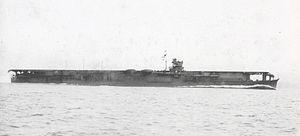
Créés peu après l'invention de l'aviation militaire pendant la Première Guerre mondiale, les porte-avions ont d'abord été considérés comme des bâtiments auxiliaires et n'ont joué un rôle majeur dans la guerre navale qu'à partir de la Seconde Guerre mondiale. Il a fallu l'attaque de Pearl Harbor de décembre 1941 pour démontrer la supériorité de l'aviation embarquée sur la grosse artillerie des navires de ligne, grâce à sa portée incomparablement plus grande pour une force de frappe équivalente. La bataille de la mer de Corail, en mai 1942, est le premier affrontement uniquement aéronaval de l'histoire, dans lequel les forces navales japonaises et américaines s'affrontèrent par avions interposés sans jamais être à portée de canon. En 1944-45, les plus grands cuirassés japonais jamais construits coulent sous les attaques de l'aviation embarquée américaine.
Cette liste dresse les plus grandes catastrophes maritimes pendant la Seconde Guerre mondiale au regard du nombre de victimes. Du fait de son contexte, une Seconde Guerre mondiale sanguinaire entachée de nombreux drames, ces catastrophes resteront longtemps quasi ignorées.
Le Sōryū était un porte-avions servant dans la Marine impériale japonaise. Il prit part à l'attaque de Pearl Harbor le 7 décembre 1941 et fut coulé lors de la bataille de Midway le 4 juin 1942.